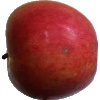
Label: Apple Crimson Snow 1